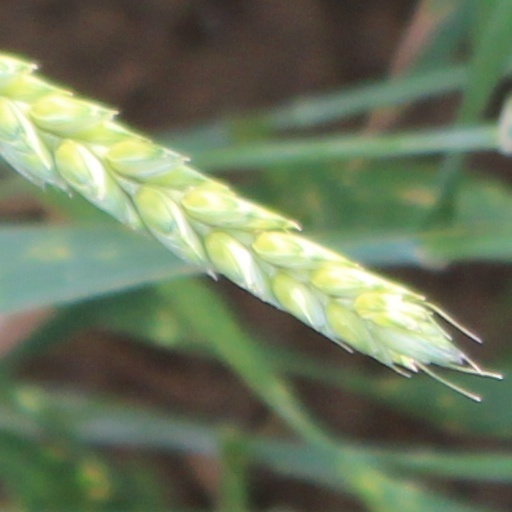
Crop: wheat